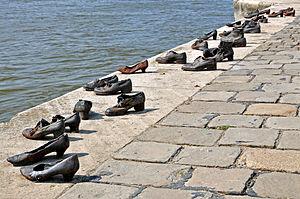
Sculpture. Chaussures au bord du Danube
Les Chaussures au bord du Danube est un mémorial dédié aux victimes juives de la Shoah à Budapest sur les rives du Danube en Hongrie, créé et conçu par Can Togay et Gyula Pauer en 2005.
István Hollós, né le 19 avril 1872 à Budapest et mort le 2 février 1957 dans la même ville, est un psychiatre et psychanalyste hongrois. Il est cofondateur et vice-président, en 1913, de l'Association psychanalytique hongroise, dont il devient le président, en 1933.
Le Parti des Croix fléchées - Mouvement hungariste est un parti politique hongrois hungariste, fasciste, pro-allemand, antisémite, fondé en 1935. Dirigé par Ferenc Szálasi, il disparaît en 1945.